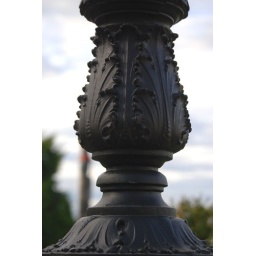
A totem pole in the background viewed from the parliament building grounds